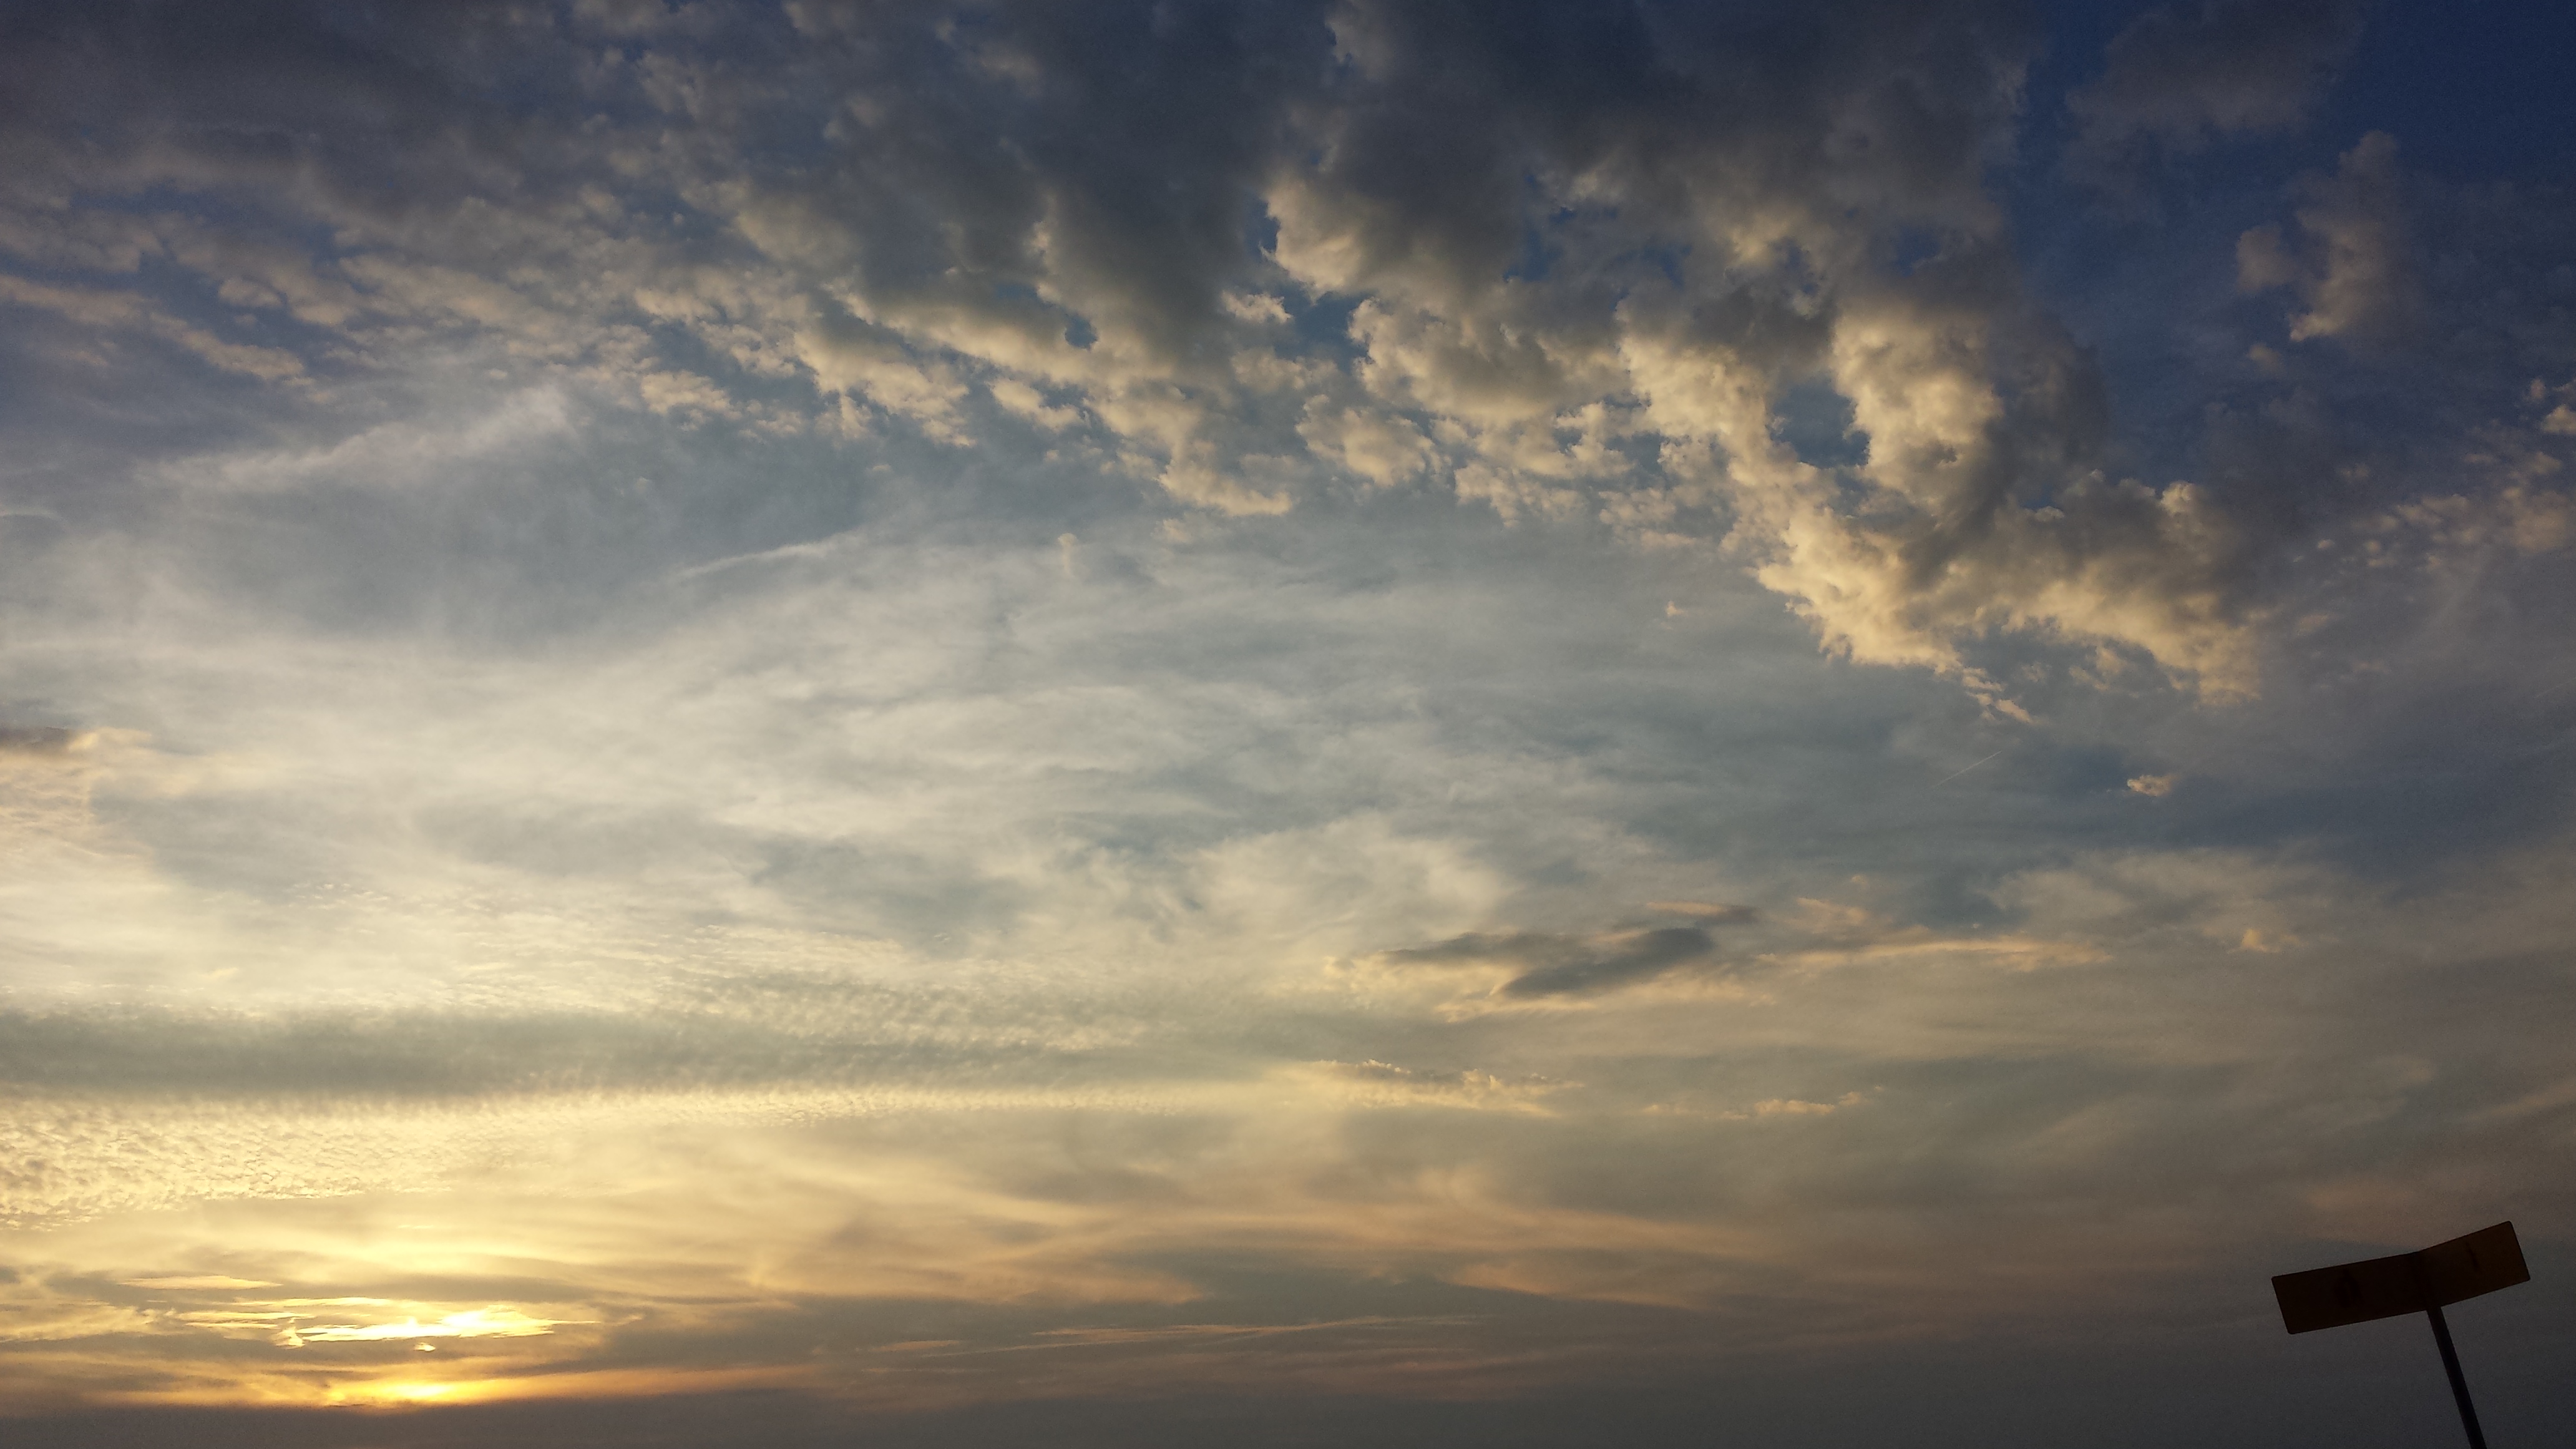
clouds, sky, blue, white, sun, cloud, daytime, atmosphere, horizon, cumulus, atmospheric phenomenon, evening, morning, sunlight, dusk, afterglow, meteorological phenomenon, sea, calm, sunset, ocean, dawn, landscape, sunrise, city